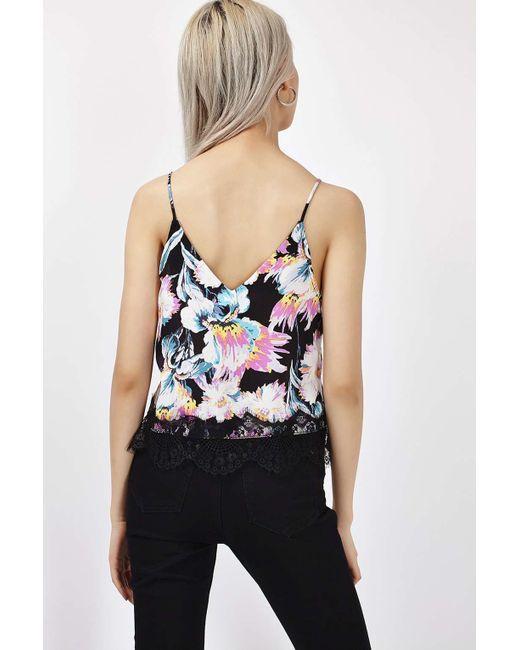
schwarzes ärmelloses Top mit Blumenmuster, Spaghettiträger